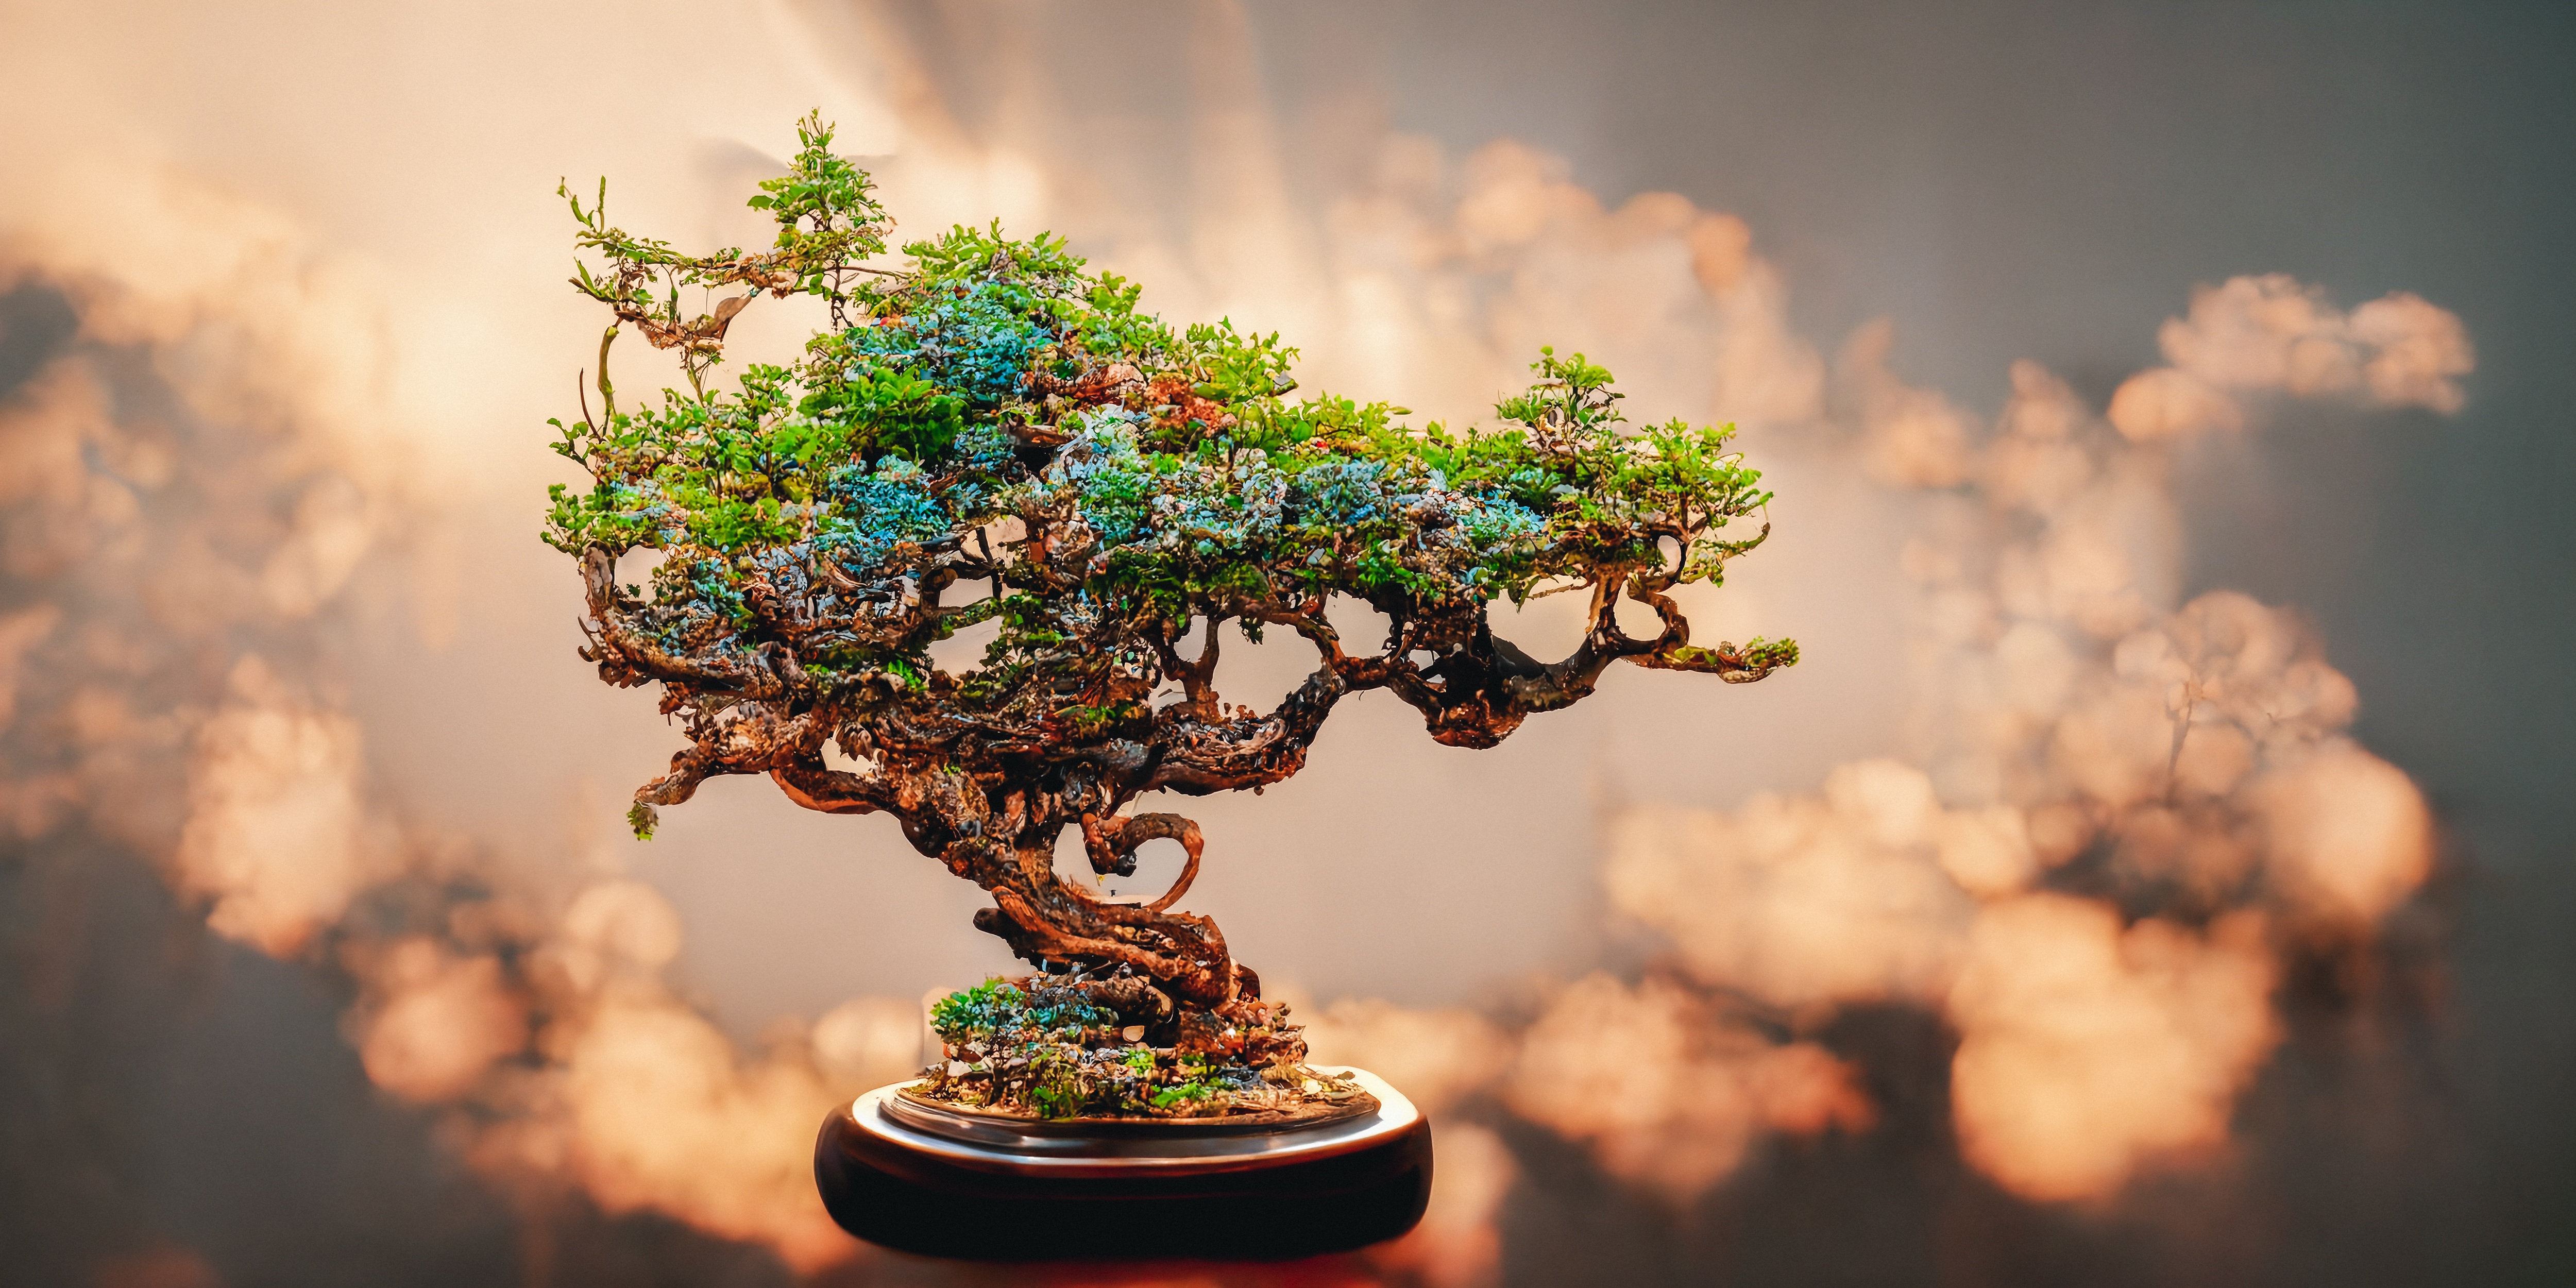
tree, plant, bonsai, sky, wood, twig, trunk, cloud, art, font, grass, landscape, macro photography, electric blue, jewellery, fashion accessory, floral design, conifer, still life photography, soil, metal, horizon, still life, interior design, floristry, pine family, rock, light fixture, moss, plant stem, shrub, pine, glass